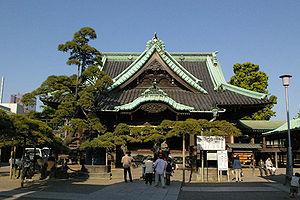
Le Shibamata Taishakuten est un temple bouddhiste situé à Katsushika, Tokyo au Japon. Fondé en 1629, sa principale image de vénération est celle de Taishakuten. En 1996, le ministère japonais de l'Environnement a inscrit le temple et son transbordeur parmi les 100 sons naturels du Japon. En 2009, le temple et le transbordeur ont été choisis pour figurer sur la liste des 100 paysages du Japon.